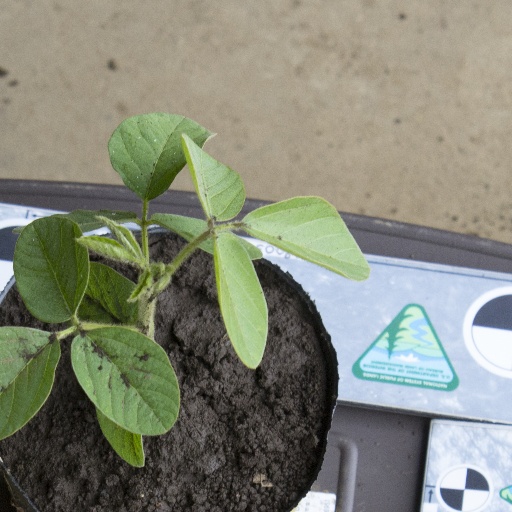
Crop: soybean